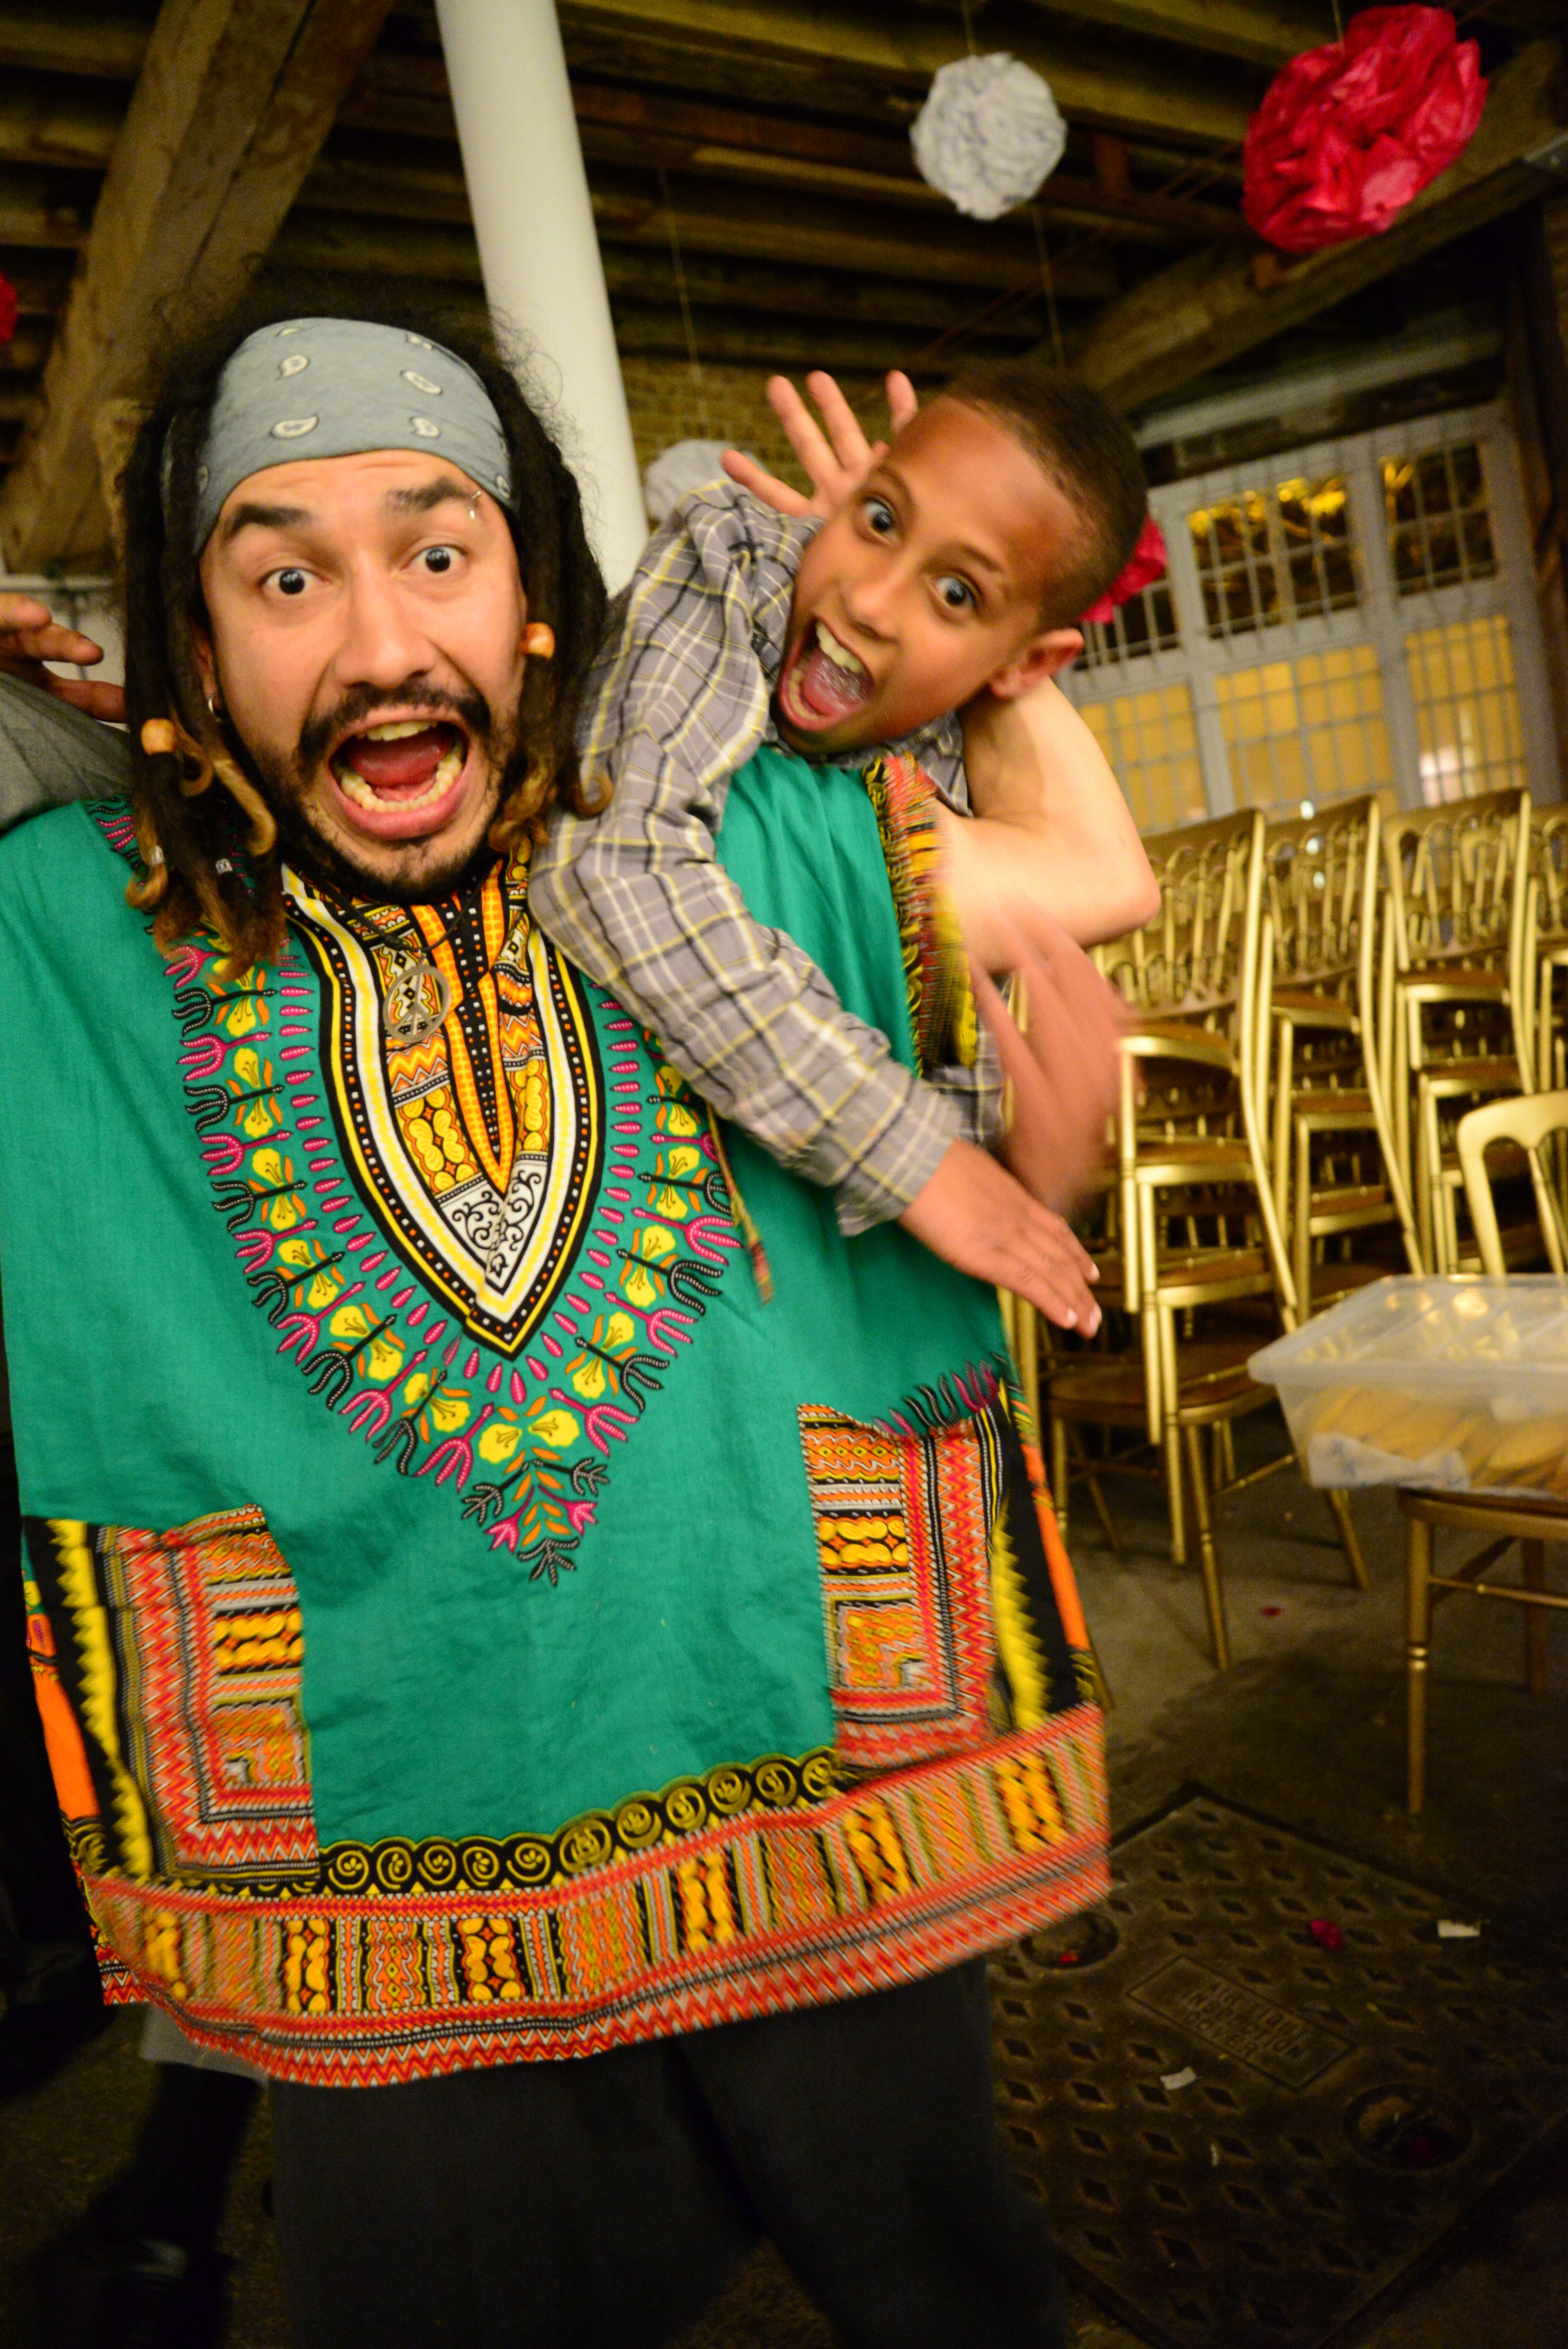
man, people, play, child, friendship, fun, surprised